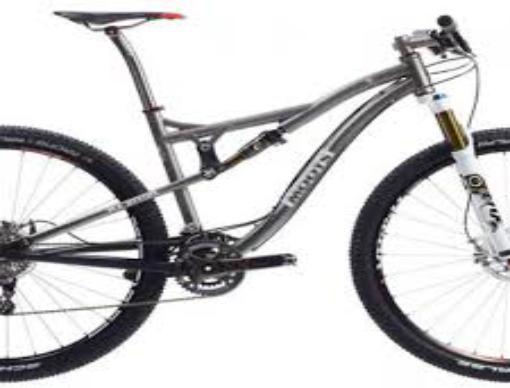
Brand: moots cycles
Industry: Transportation